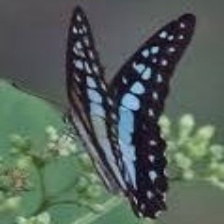
Species: GREAT JAY